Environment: lab
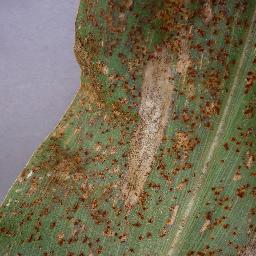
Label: northern_corn_leaf_blight